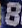
Number: 8